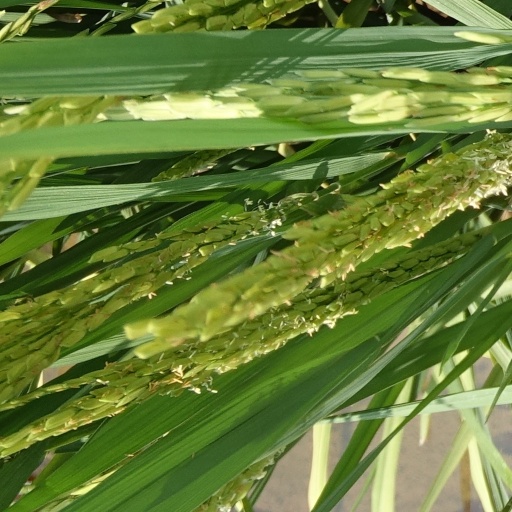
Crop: rice